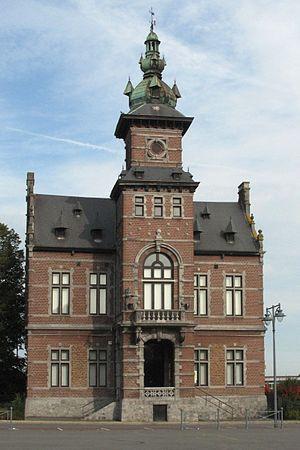
Ancienne maison communale de Ransart
Ransart est une section de la ville belge de Charleroi située en Région wallonne dans la province de Hainaut.